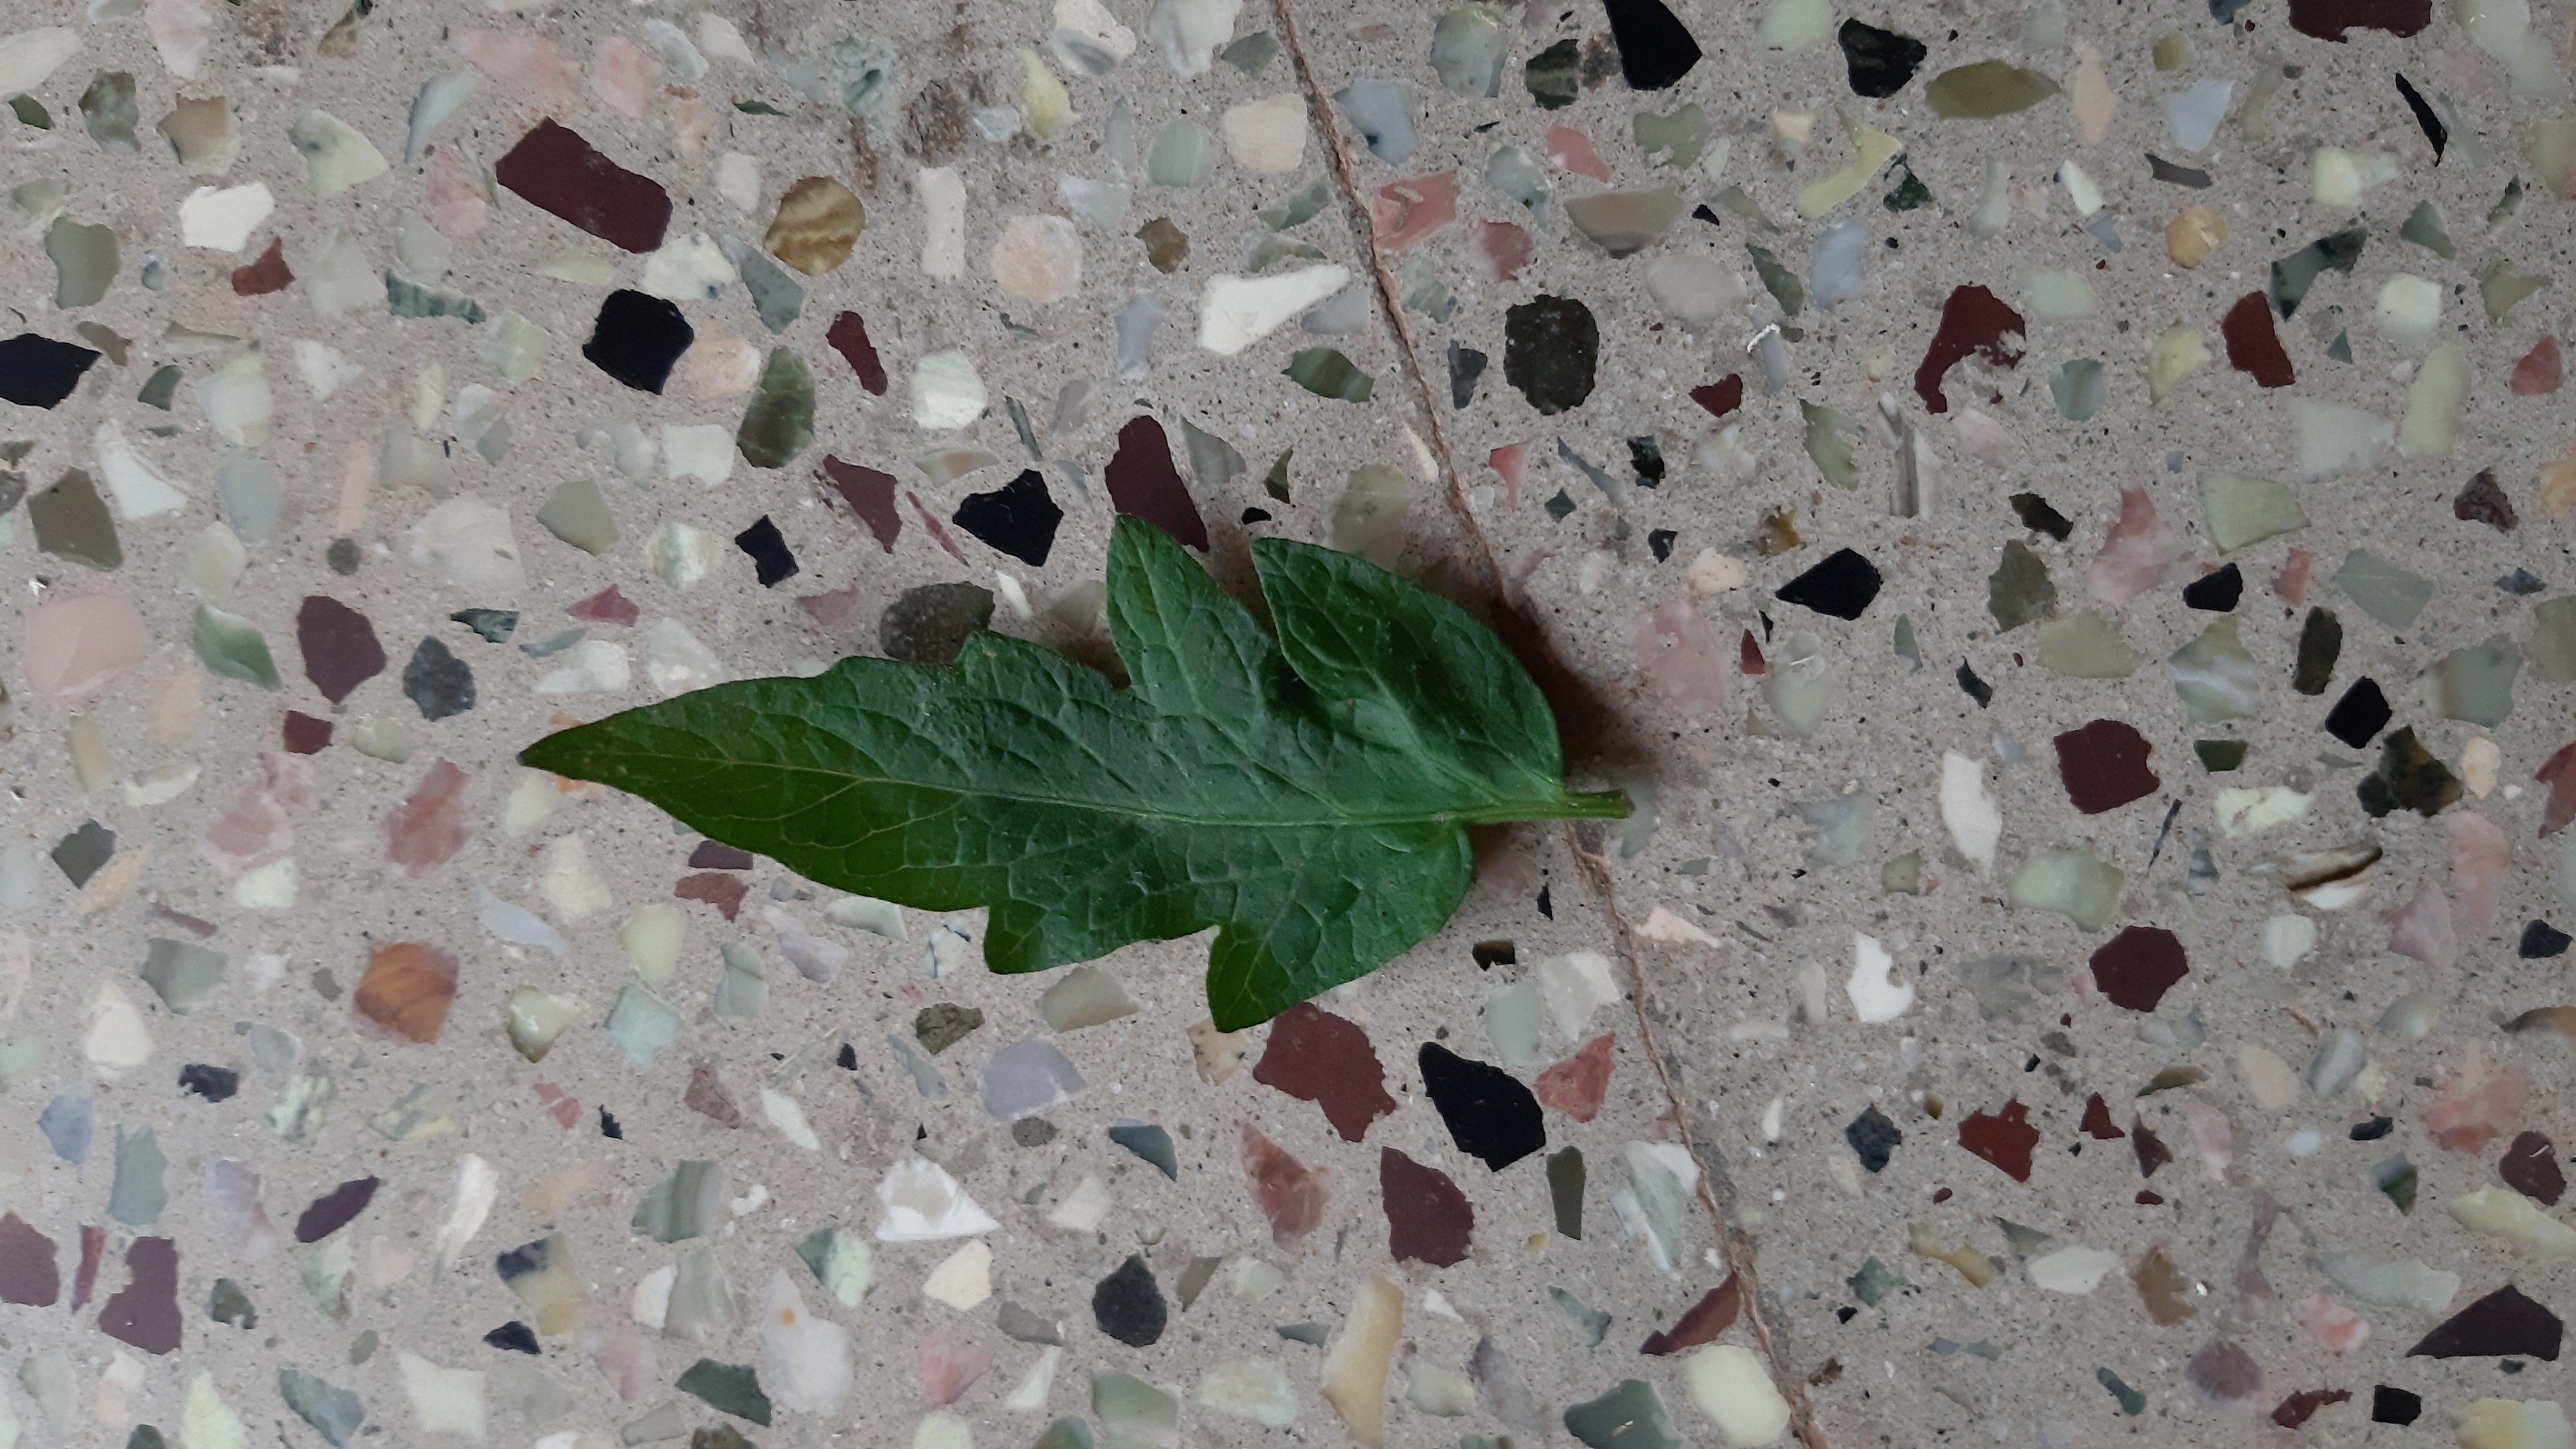
Plant: Tomato